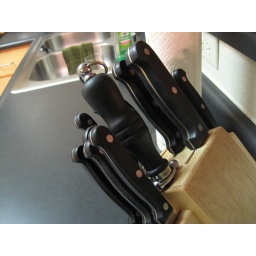
A little apartment kitchen look at the knife block with the sink in the background.